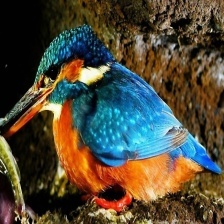
Species: MALACHITE KINGFISHER
Scientific name: CORYTHORNIS CRISTATUS